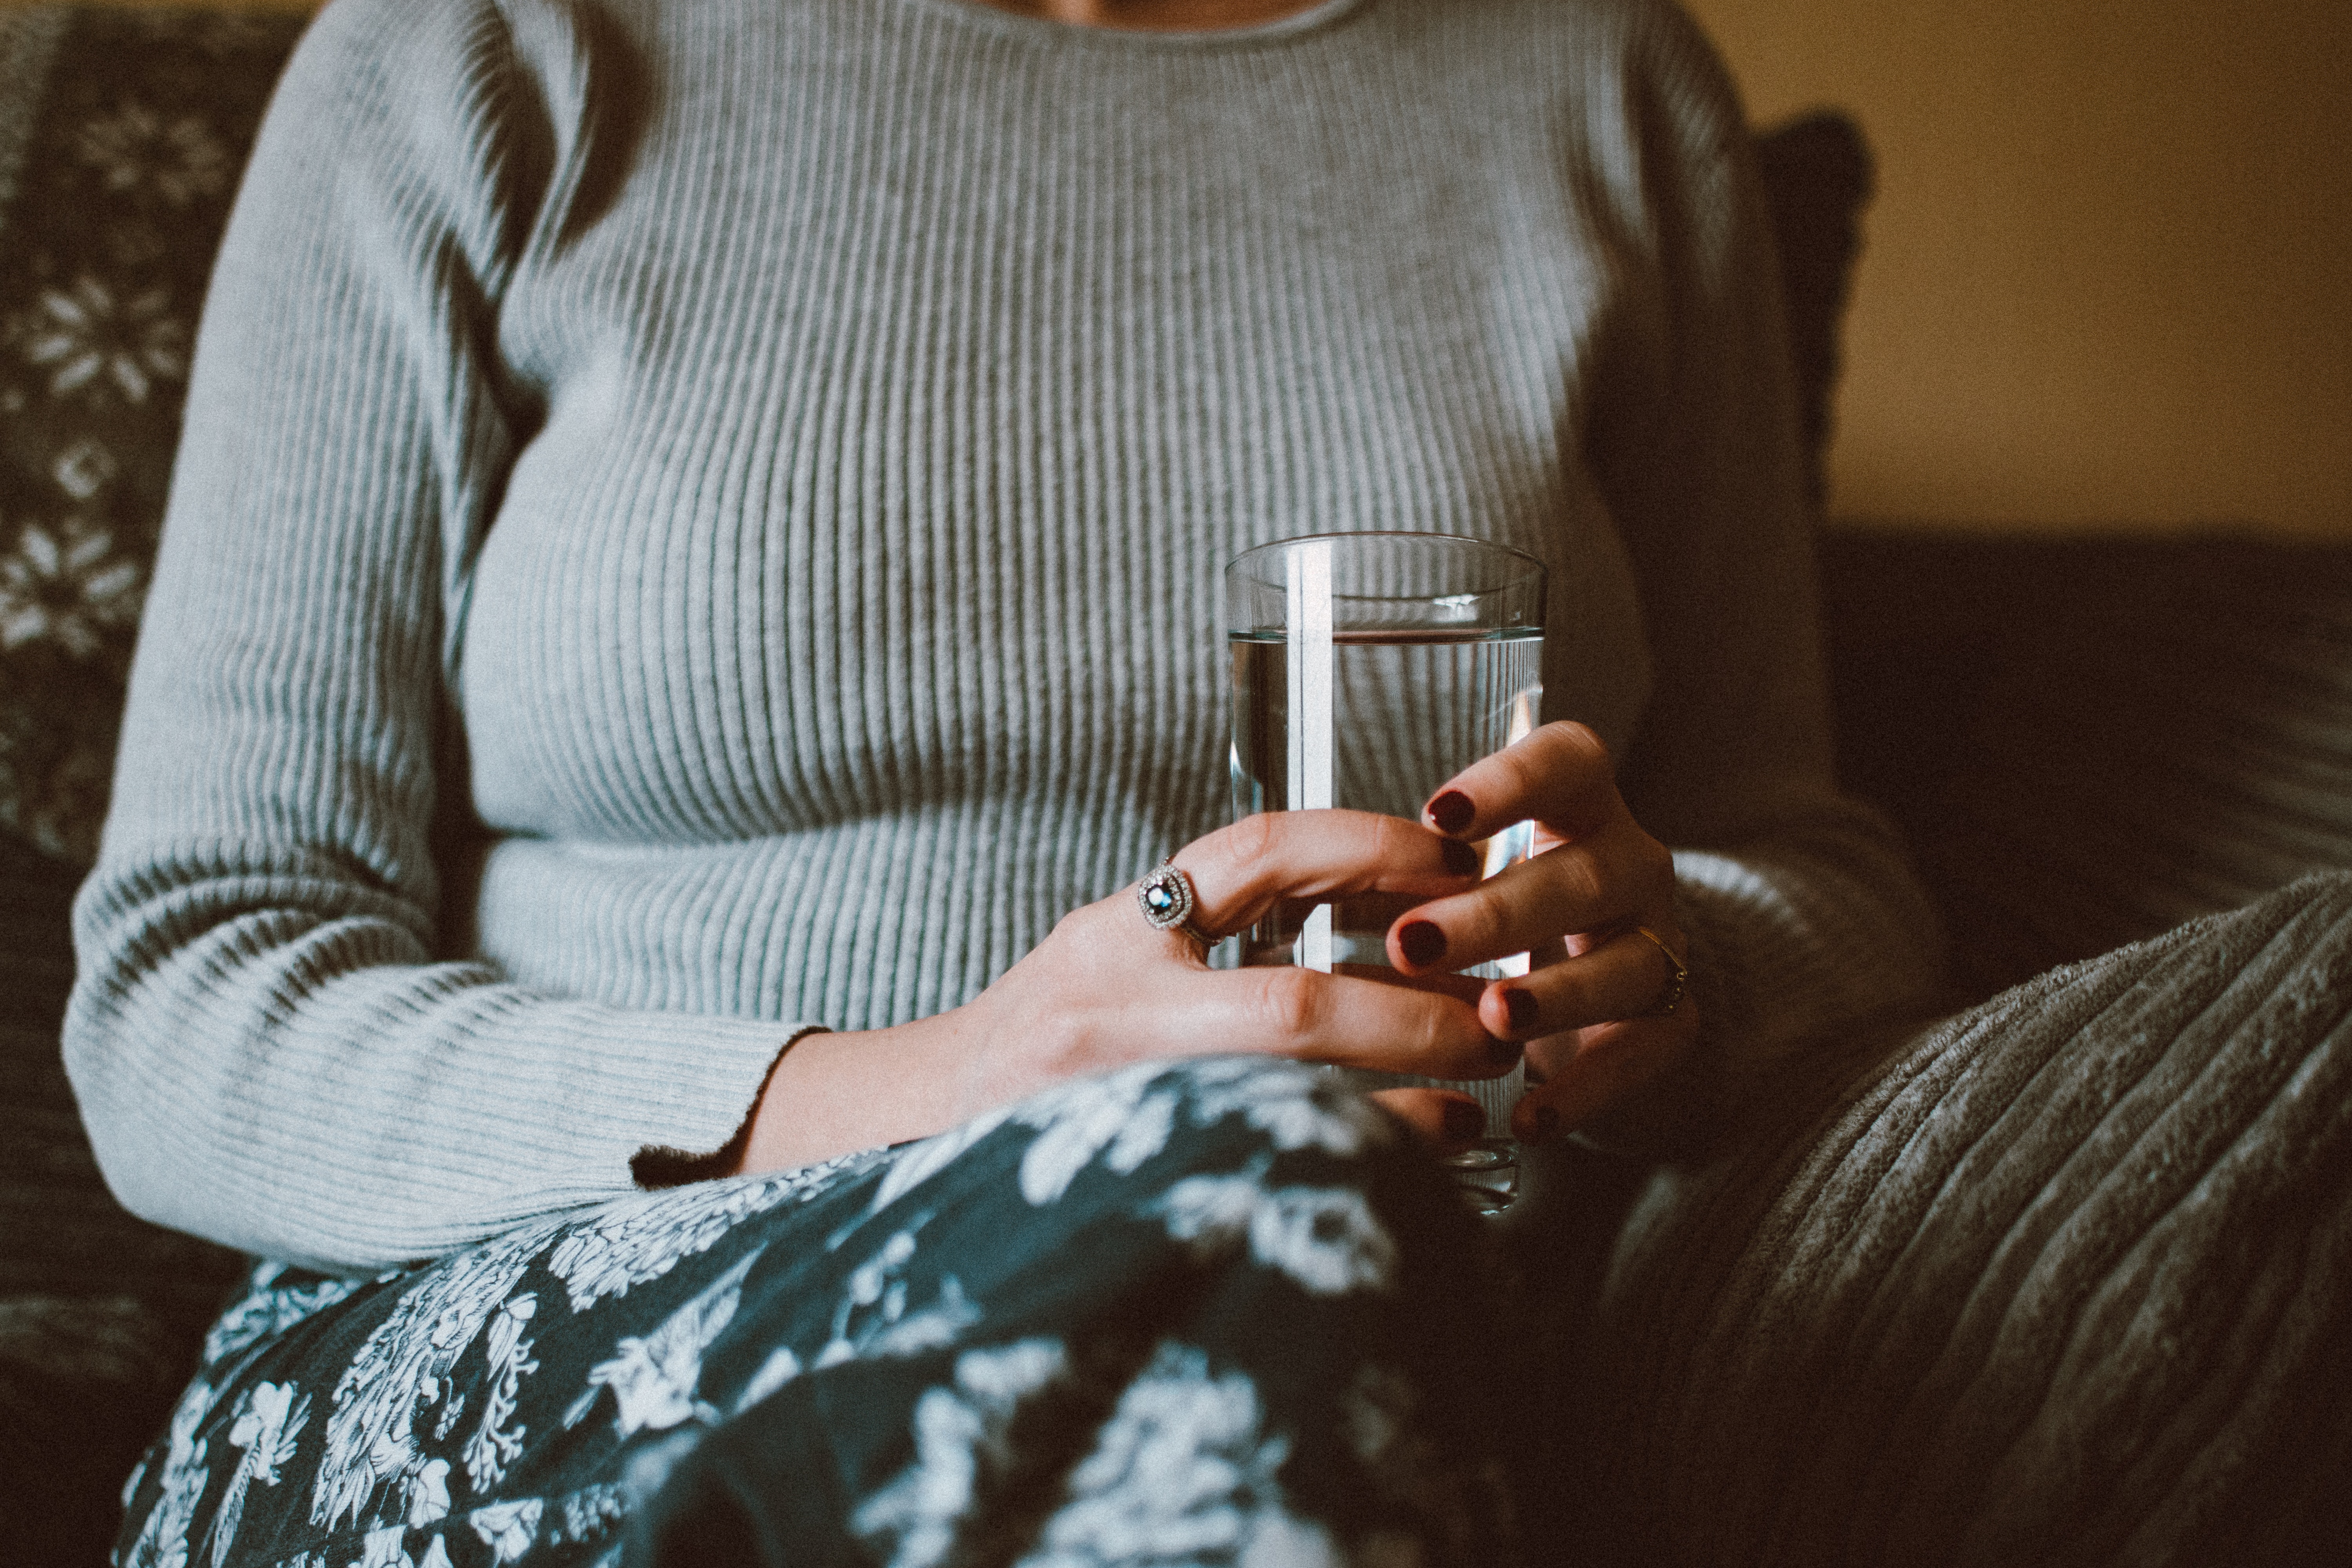
hand, nail, human, finger, sitting, sweater, flesh, glasses